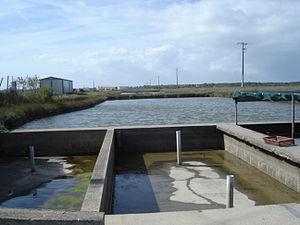
L’ostréiculture est l'élevage des huîtres.